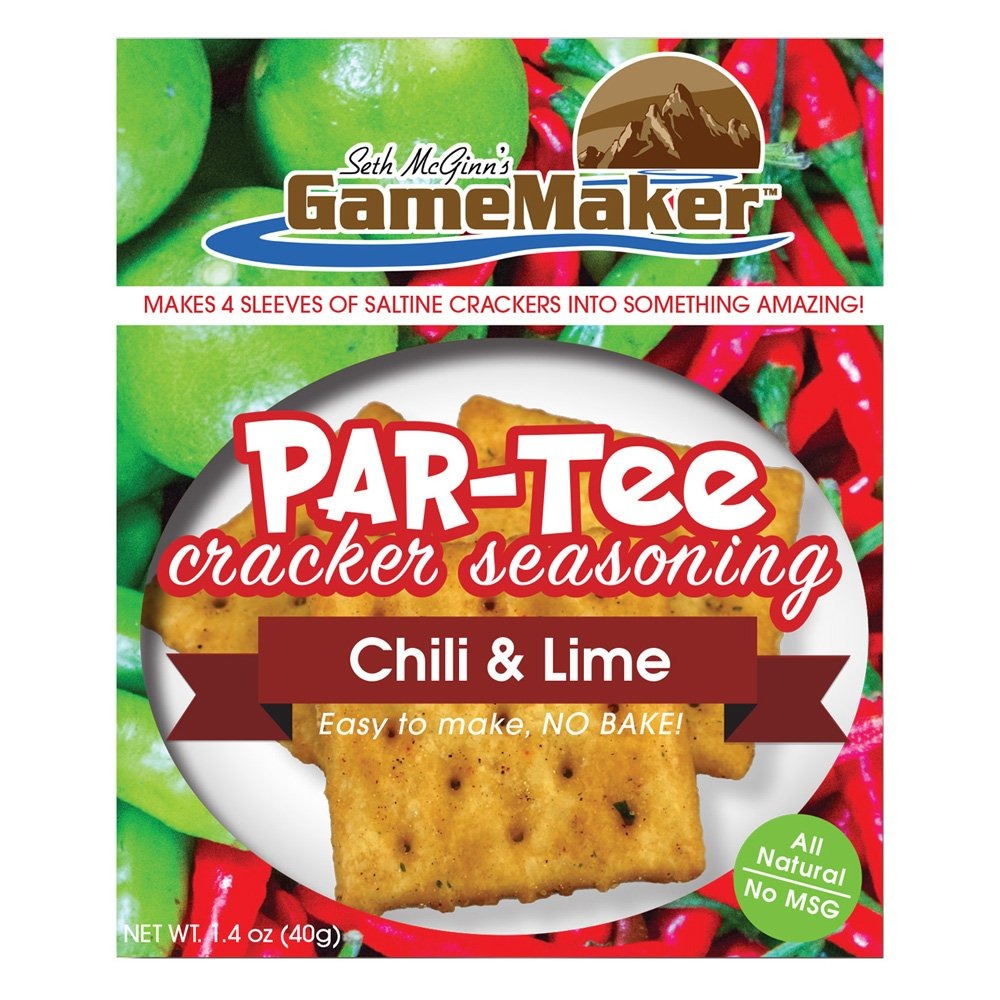
Item Name: Can Cooker Par-Tee Cracker with Seasoning Chili Lime
Bullet Point 1: Easy to make, no bake
Bullet Point 2: Try it on chips, pretzels, peanuts, party Mix and popcorn
Bullet Point 3: Available in six flavors
Value: 1.4
Unit: Ounce

Price: 22.99